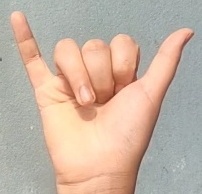
ASL sign: Y